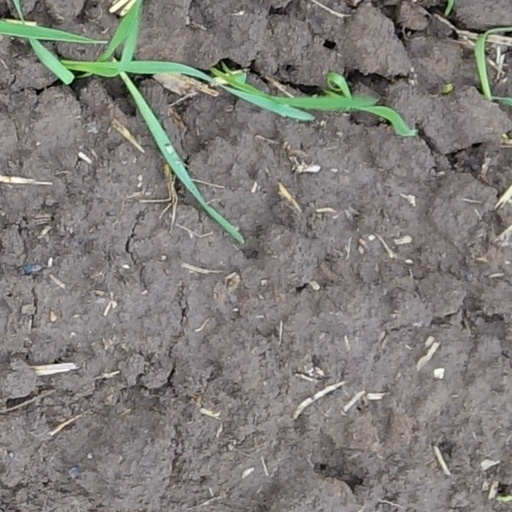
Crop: wheat